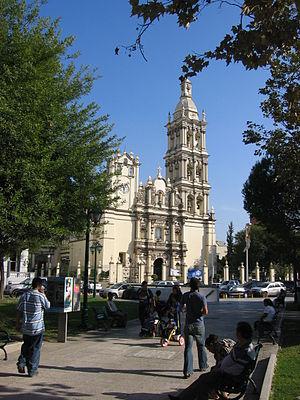
La cathédrale de l'Immaculée-Conception est le siège métropolitain de l'archidiocèse de Monterrey au Mexique. Elle est située dans le vieux quartier de Monterrey, capitale de l'État de Nuevo León. Construite entre 1705 et 1791, elle est dédiée à l'Immaculée Conception de la Bienheureuse Vierge Marie et elle est devenue cathédrale en 1777 à l'érection du nouveau diocèse.